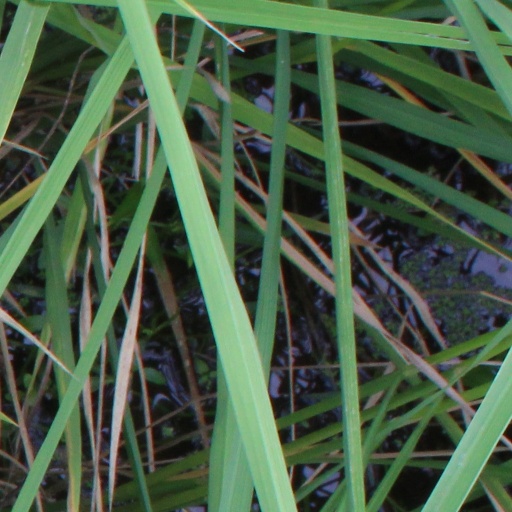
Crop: rice